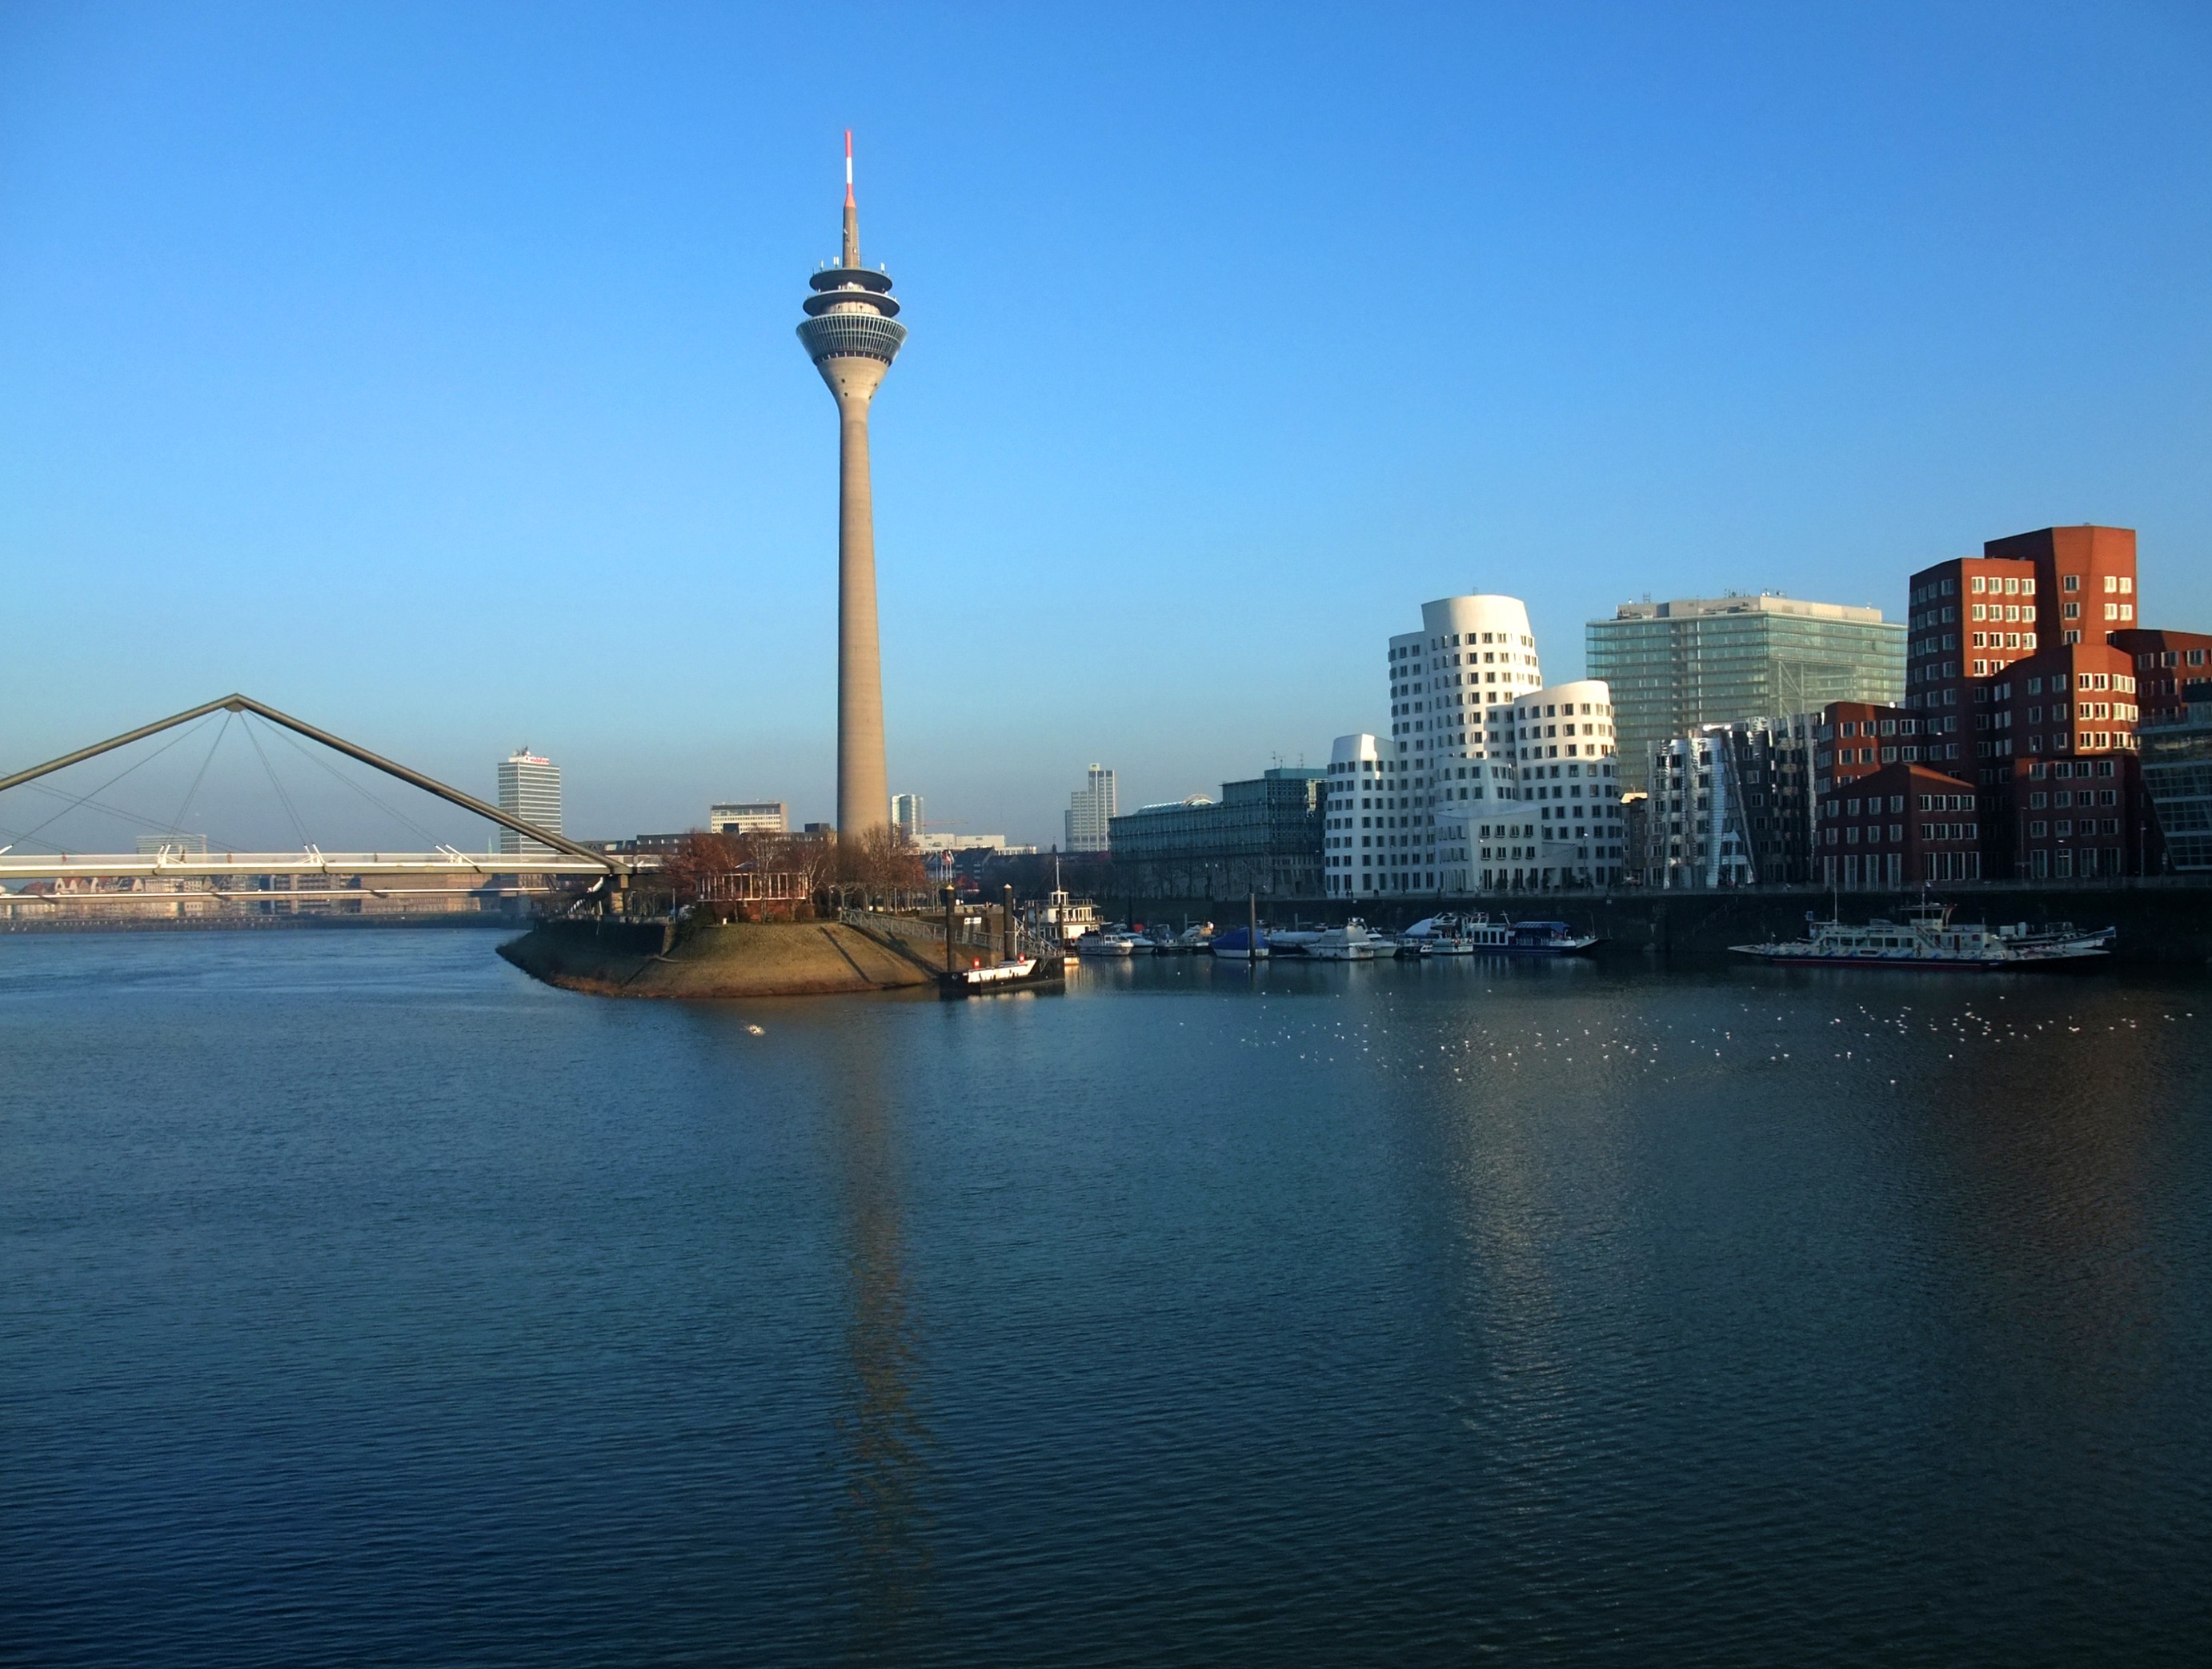
sea, coast, horizon, dock, bridge, skyline, building, city, skyscraper, cityscape, dusk, evening, reflection, vehicle, tower, bay, landmark, harbor, port, germany, rhine, dusseldorf, tv tower, media harbour, human settlement, architecture of gehry skyscrapers